Bondage pants

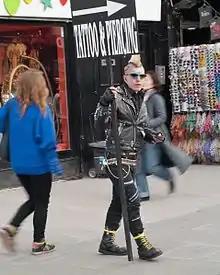
A punk near Camden Market in London wearing black bondage trousers

They were developed by British designers Vivienne Westwood and Malcolm McLaren in the 1970s punk subculture. The trousers were made popular by people such as the Sex Pistols, Jordan and Adam Ant who originally had to get them from Westwood/McClarens shop SEX, later to become Seditionaries, in World's End, Chelsea, London. The original drainpipe design was an anti fashion statement against the flares of the time.